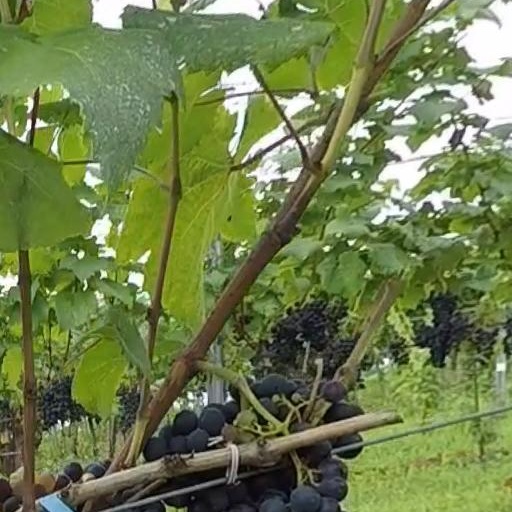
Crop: grape